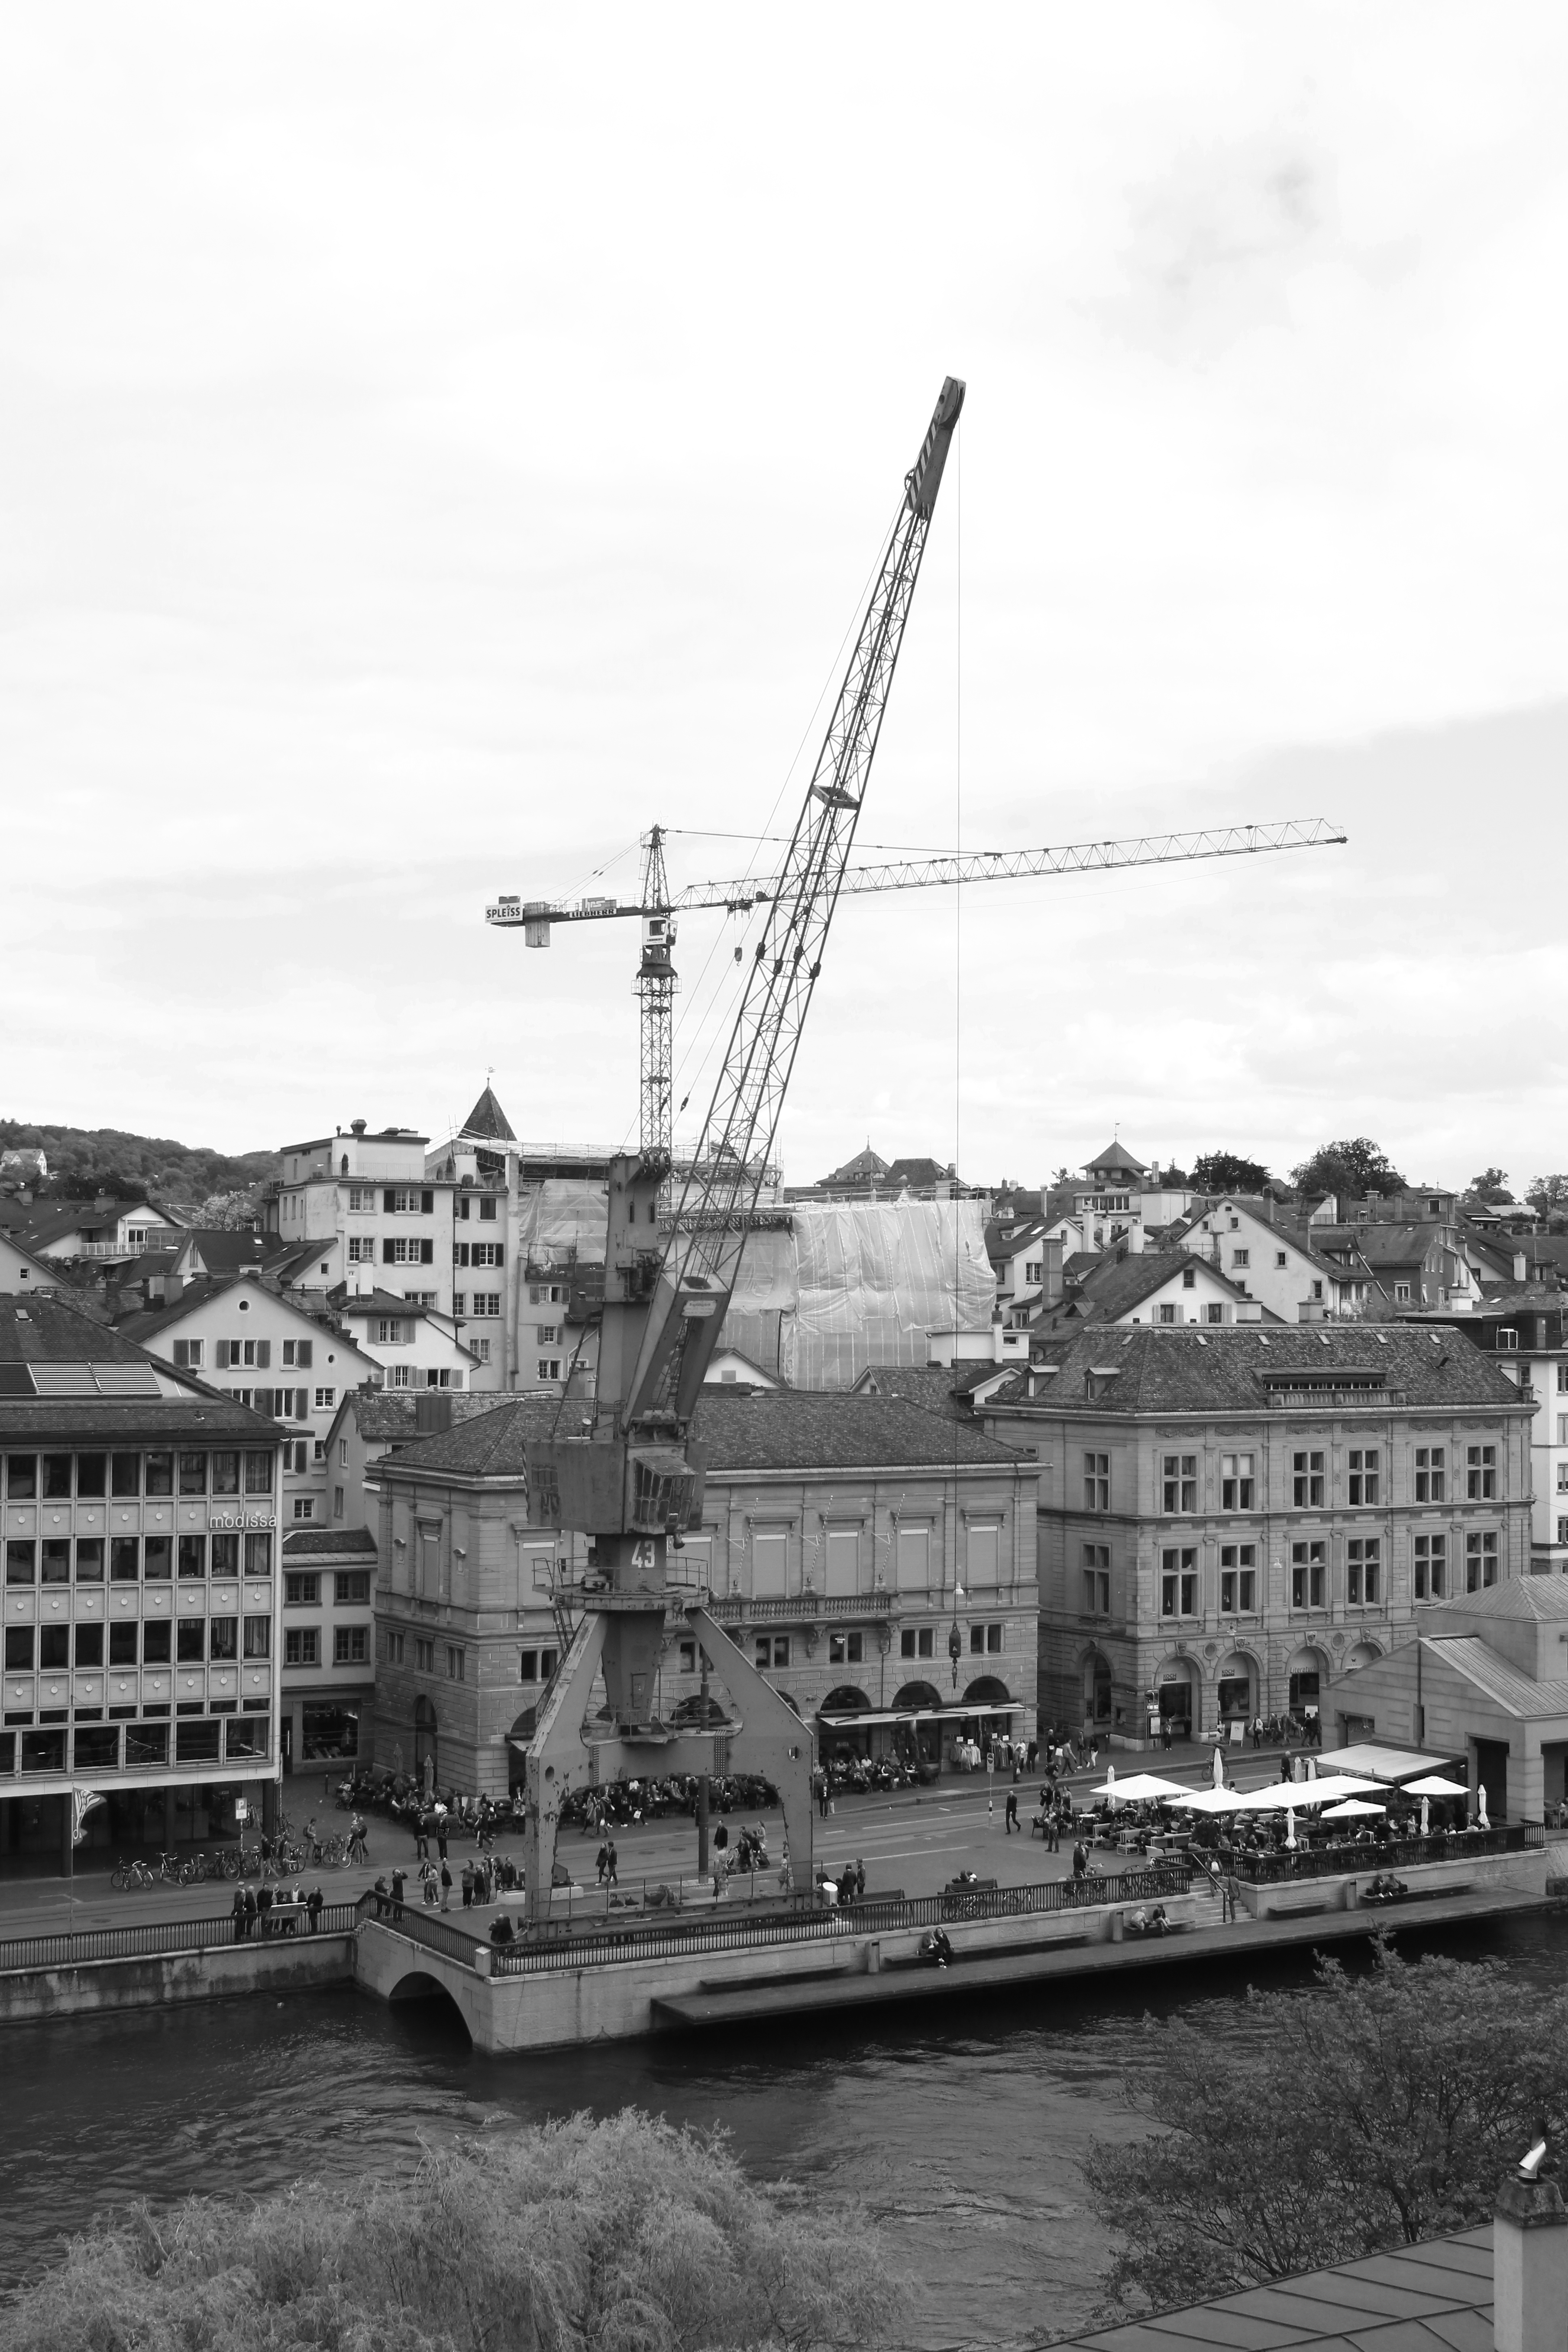
black and white, ship, transport, vehicle, port, monochrome, bw, blackandwhite, blackwhite, swiss, suisse, schweiz, sw, schwarzweiss, zurich, schwarzweis, crane, watercraft, battleship, schwarzweissfotografie, schwarzweisfotografie, kran, monochrome photography